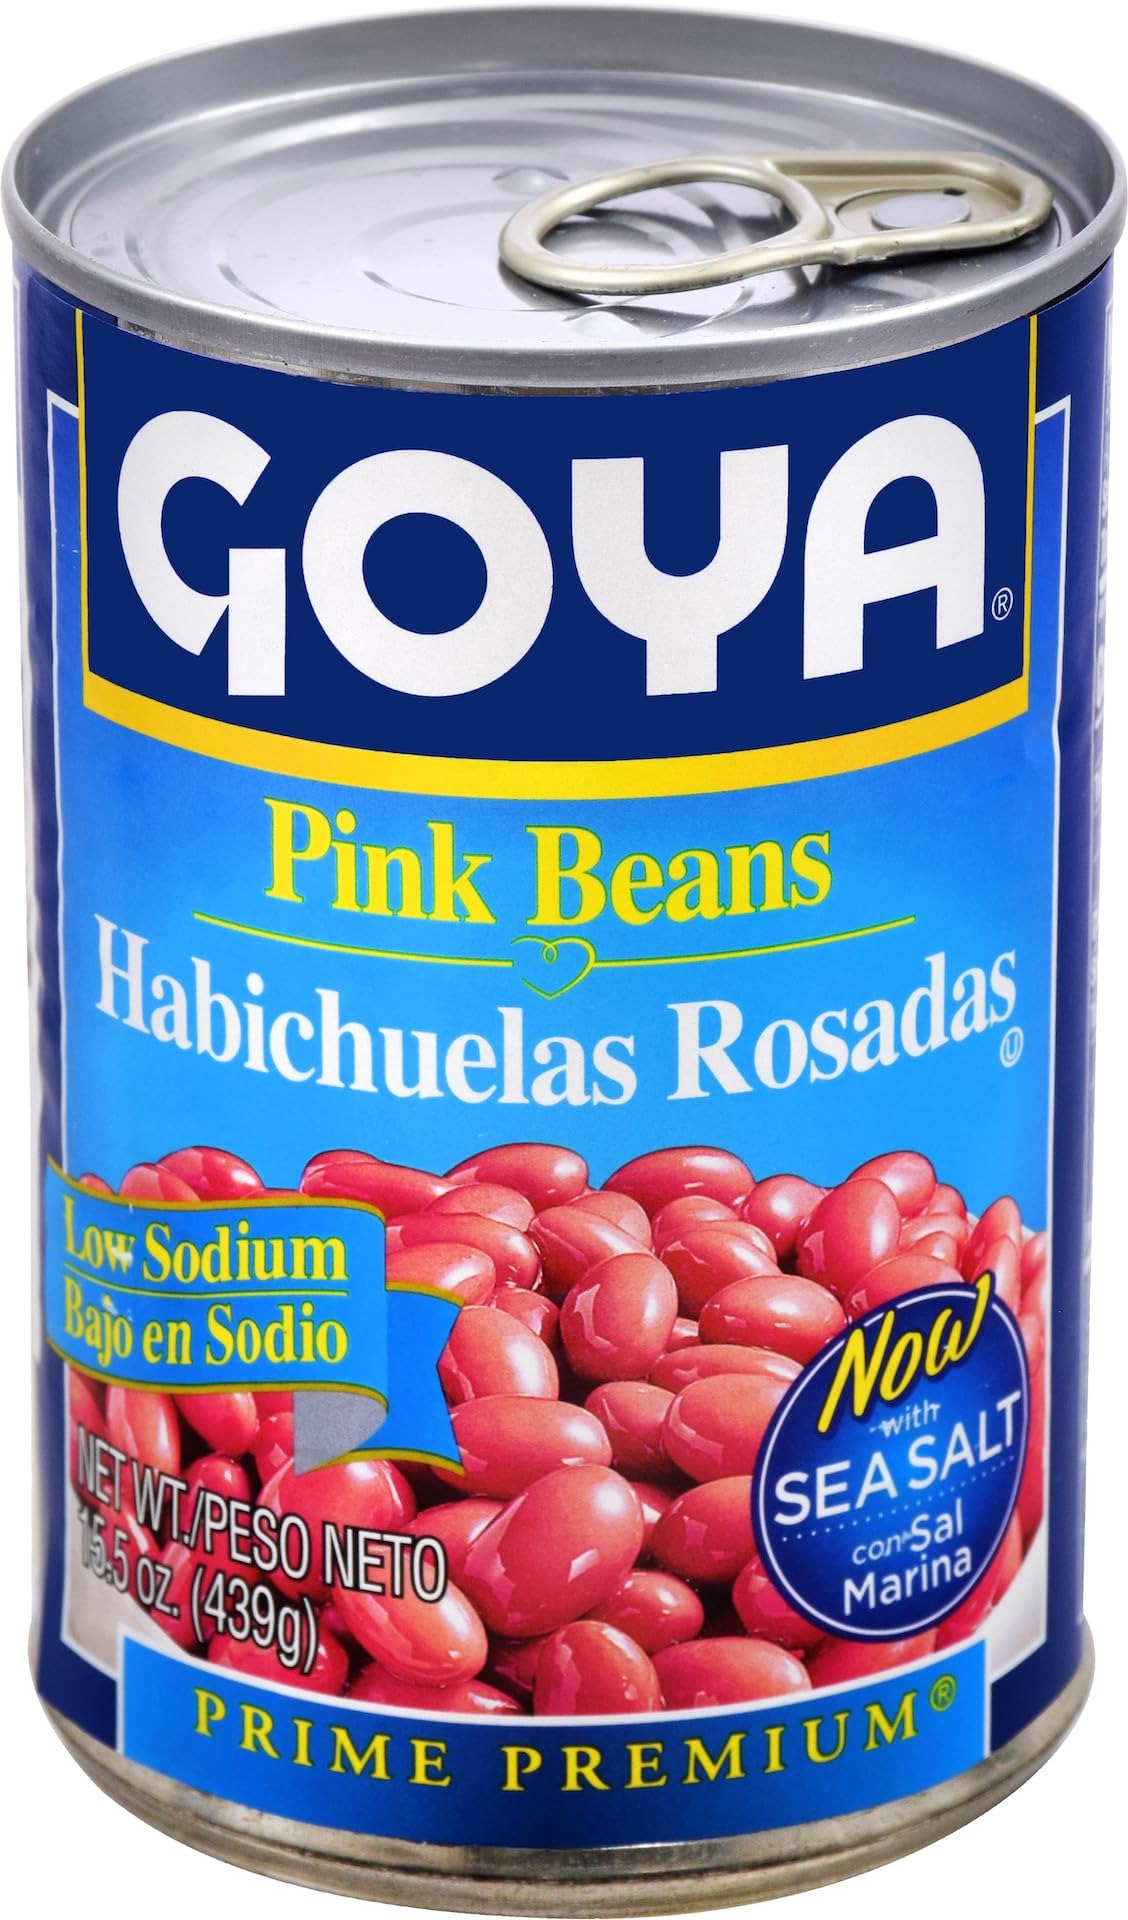
Item Name: Goya Pink Beans, 15.5 oz, 2-Pack
Bullet Point 1: 2-pack of 15.5 oz. cans pink beans, ready to serve and enjoy
Bullet Point 2: Fat-free, cholesterol-free, and a good source of fiber
Bullet Point 3: Rich in essential nutrients like iron and potassium
Bullet Point 4: Kosher, gluten-free, and perfect for vegetarian dishes
Bullet Point 5: Ideal for rice and beans, stews, soups, salads, and more!
Product Description: Goya Pink Beans, 15.5 oz, 2-Pack
Value: 31.0
Unit: Ounce

Price: 6.73